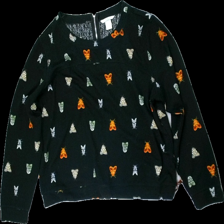
View: front
Type: Sweater
Category: Ladies
Brand: H&M
Brand text on label: XLNT
Colors: Black, Green, Orange, Multicolor
Material: 100% polyester
Pattern: Animal print
Cut: Regular, C-collar
Size: L
Season: All
Smell: Minor
Price range: <50
Recommended usage: Export
Comment: detergent smell